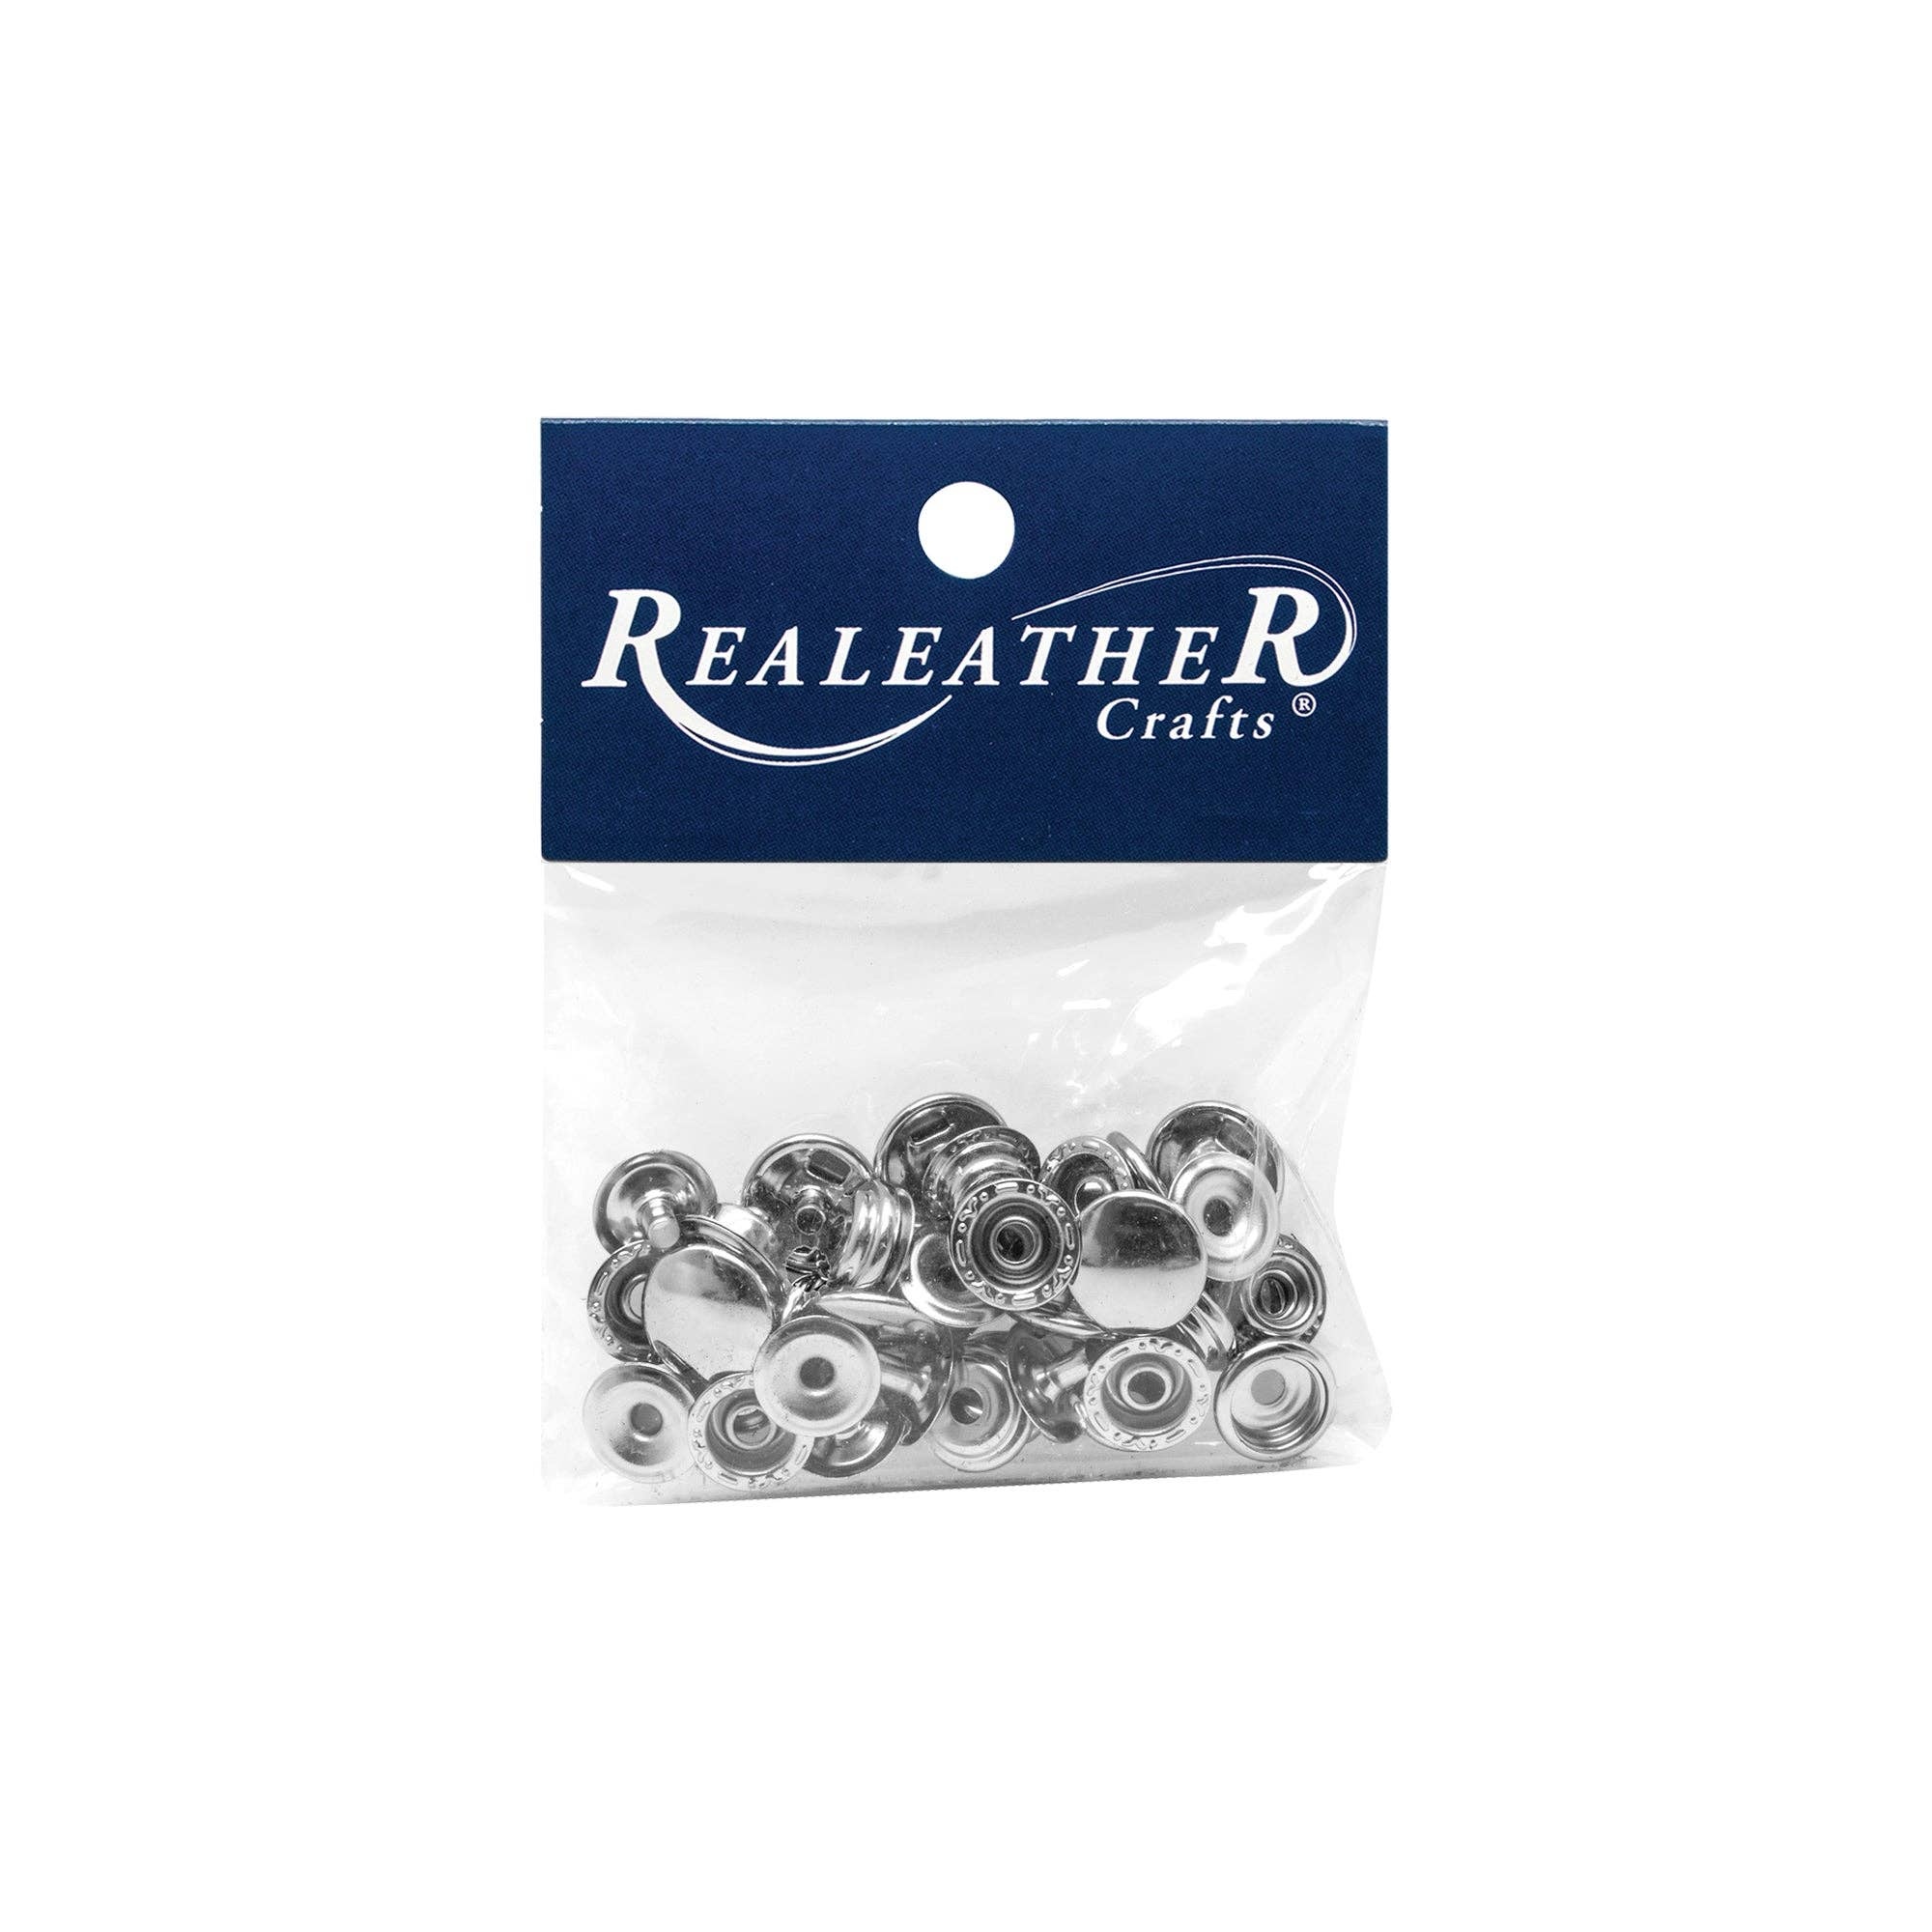
20L Snap Set - 10 Pack: Nickel / 10/pk
Brand: Realeather
Line 20 snaps are a strong yet simple fastener for leather and canvas that can be used for straps, flaps, belts, jewelry and more. Once installed, they are easy to snap together and take apart. This set includes both the snaps and a snap setter. These snaps are available in a Nickel, Antique Nickel, or Antique Brass finish.
Category: Arts & Entertainment > Hobbies & Creative Arts > Arts & Crafts > Art & Crafting Materials > Craft Fasteners & Closures > Buttons & Snaps > Snaps